1880s

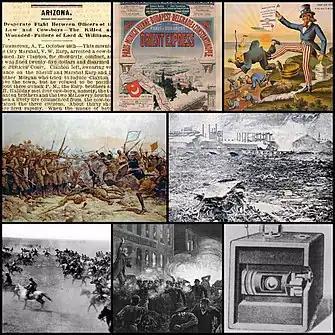

The 1880s (pronounced "eighteen-eighties") was the decade that began on January 1, 1880, and ended on December 31, 1889.